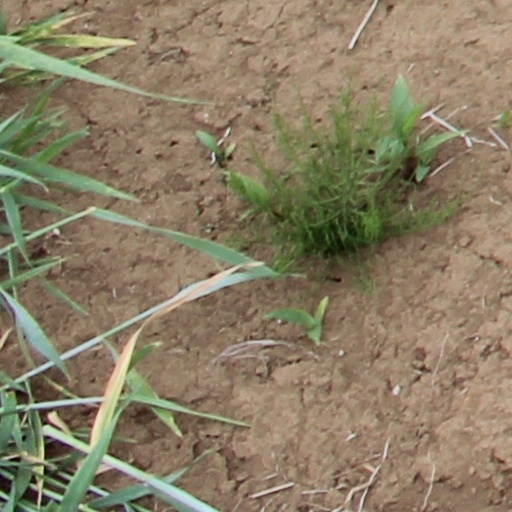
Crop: wheat